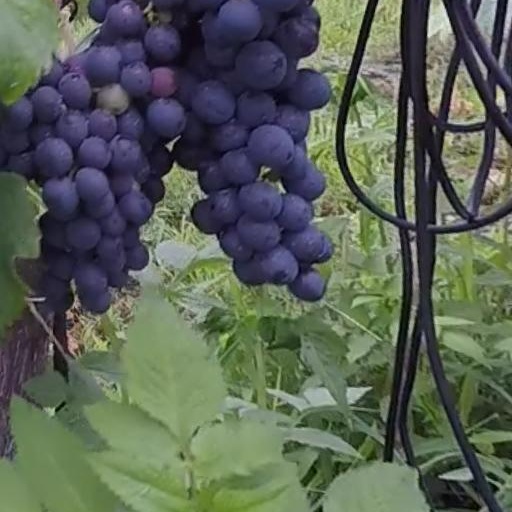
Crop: grape